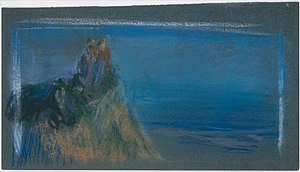
Arthur B. Davies / Pasteller
"Arthur Bowen Davies var en amerikansk maler inden for symbolismen. Han var påvirket af Hudson River School, især af de såkaldte ""luminister"" og drømmelandskabsmaleren George Inness.